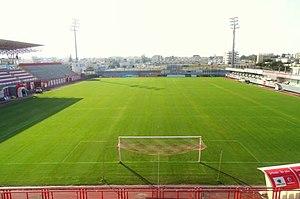
Le Stade Ammochostos est un stade de football chypriote situé à Larnaca.